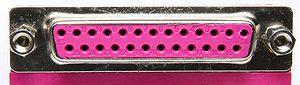
Le port parallèle est un connecteur situé à l'arrière des ordinateurs compatibles PC reposant sur la communication parallèle. Il est associé à l'interface parallèle Centronics.